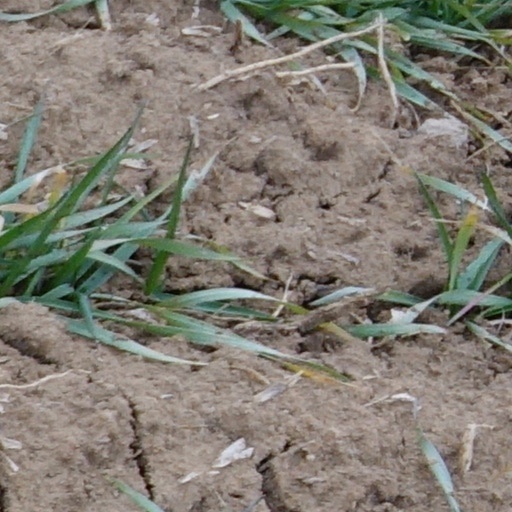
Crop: wheat